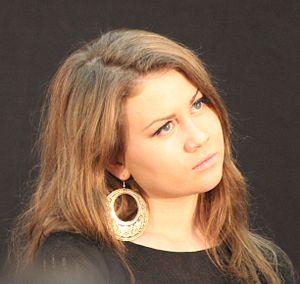
Elina Born, née le 29 juin 1994 à Lehtse en Estonie, est une chanteuse estonienne.